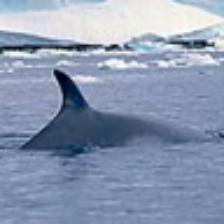
Label: NonHuman